Kalervo Kurkiala

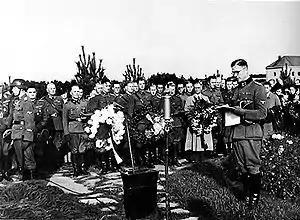
Military chaplain SS-Obersturmbannführer Kalervo Kurkiala making a memorial speech to fallen comrades at Hietaniemi in 1943

Later in 1941, Kurkiala joined the Finnish Volunteer Battalion of the Waffen-SS as its chaplain, succeeding SS-Untersturmfuhrer Ensio Pihkala, who had died.